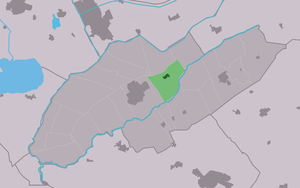
Oldeholtpade est un village situé dans la commune néerlandaise de Weststellingwerf, dans la province de la Frise. Le 1ᵉʳ janvier 2009, le village comptait 1 078 habitants.